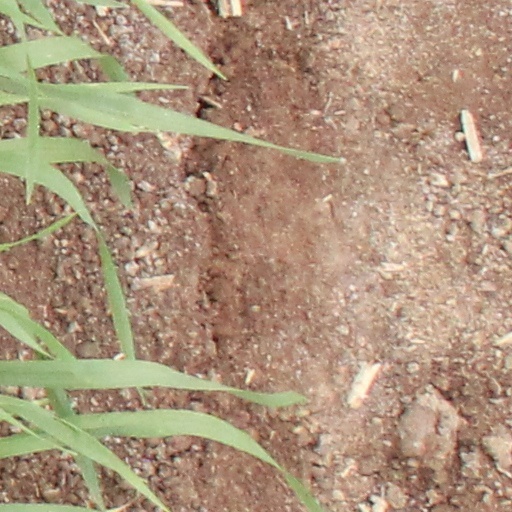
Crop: wheat